The Charge of the Light Brigade (1968 film)

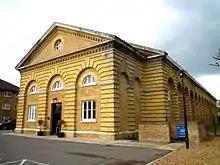
Cavalry Riding School building at Beaumont Barracks in Aldershot featured in the early scenes

The scene where troopers rush into position to salute Cardigan as he takes a morning walk with his dogs was shot at 6 Carlton House Terrace, St James's, London, a few doors along from the earl's actual London residence of 17 Carlton House Terrace. Other London street scenes were filmed in the Royal Naval Hospital, Greenwich. The Royal Mint, opposite the Tower of London, represented Horseguards, the headquarters of the Army.